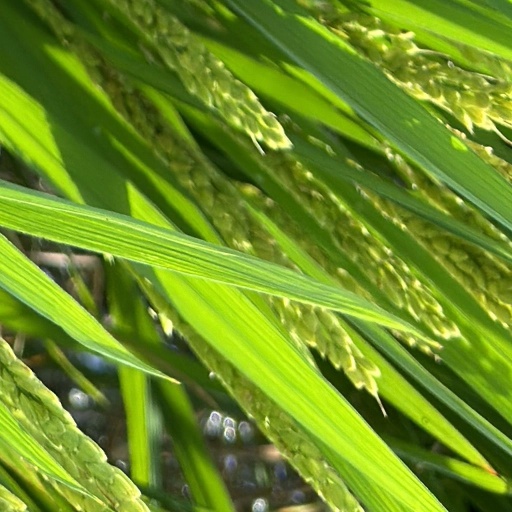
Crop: rice